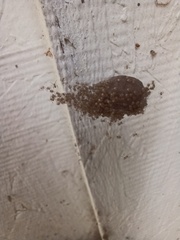
Species: Parasteatoda_tepidariorum